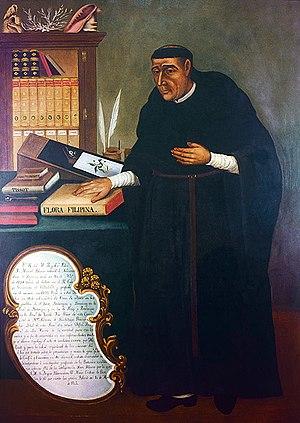
Francisco Manuel Blanco est un religieux et botaniste espagnol, né en 1778 ou 1780 à Navianos et mort en 1845 à Manille.